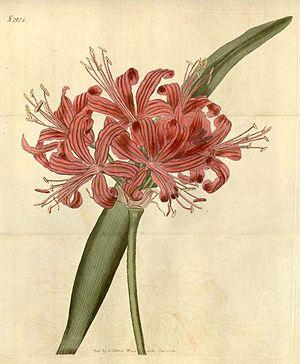
Le Lis de Guernesey, est une plante vivace herbacée à gros bulbe devenue le symbole floral de l'île de Guernesey. Elle est également connue sous le nom de Lis de Jersey dans l'île voisine de Jersey.